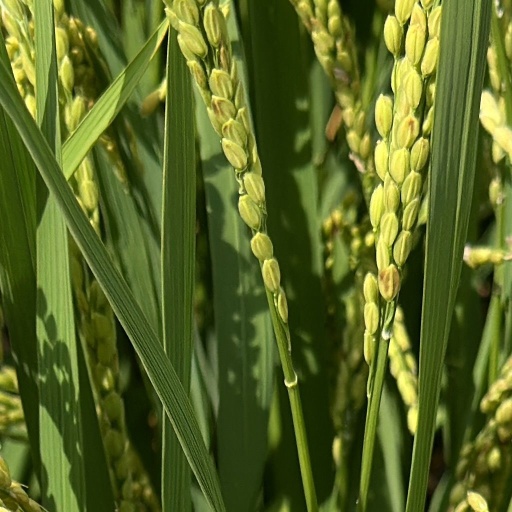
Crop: rice